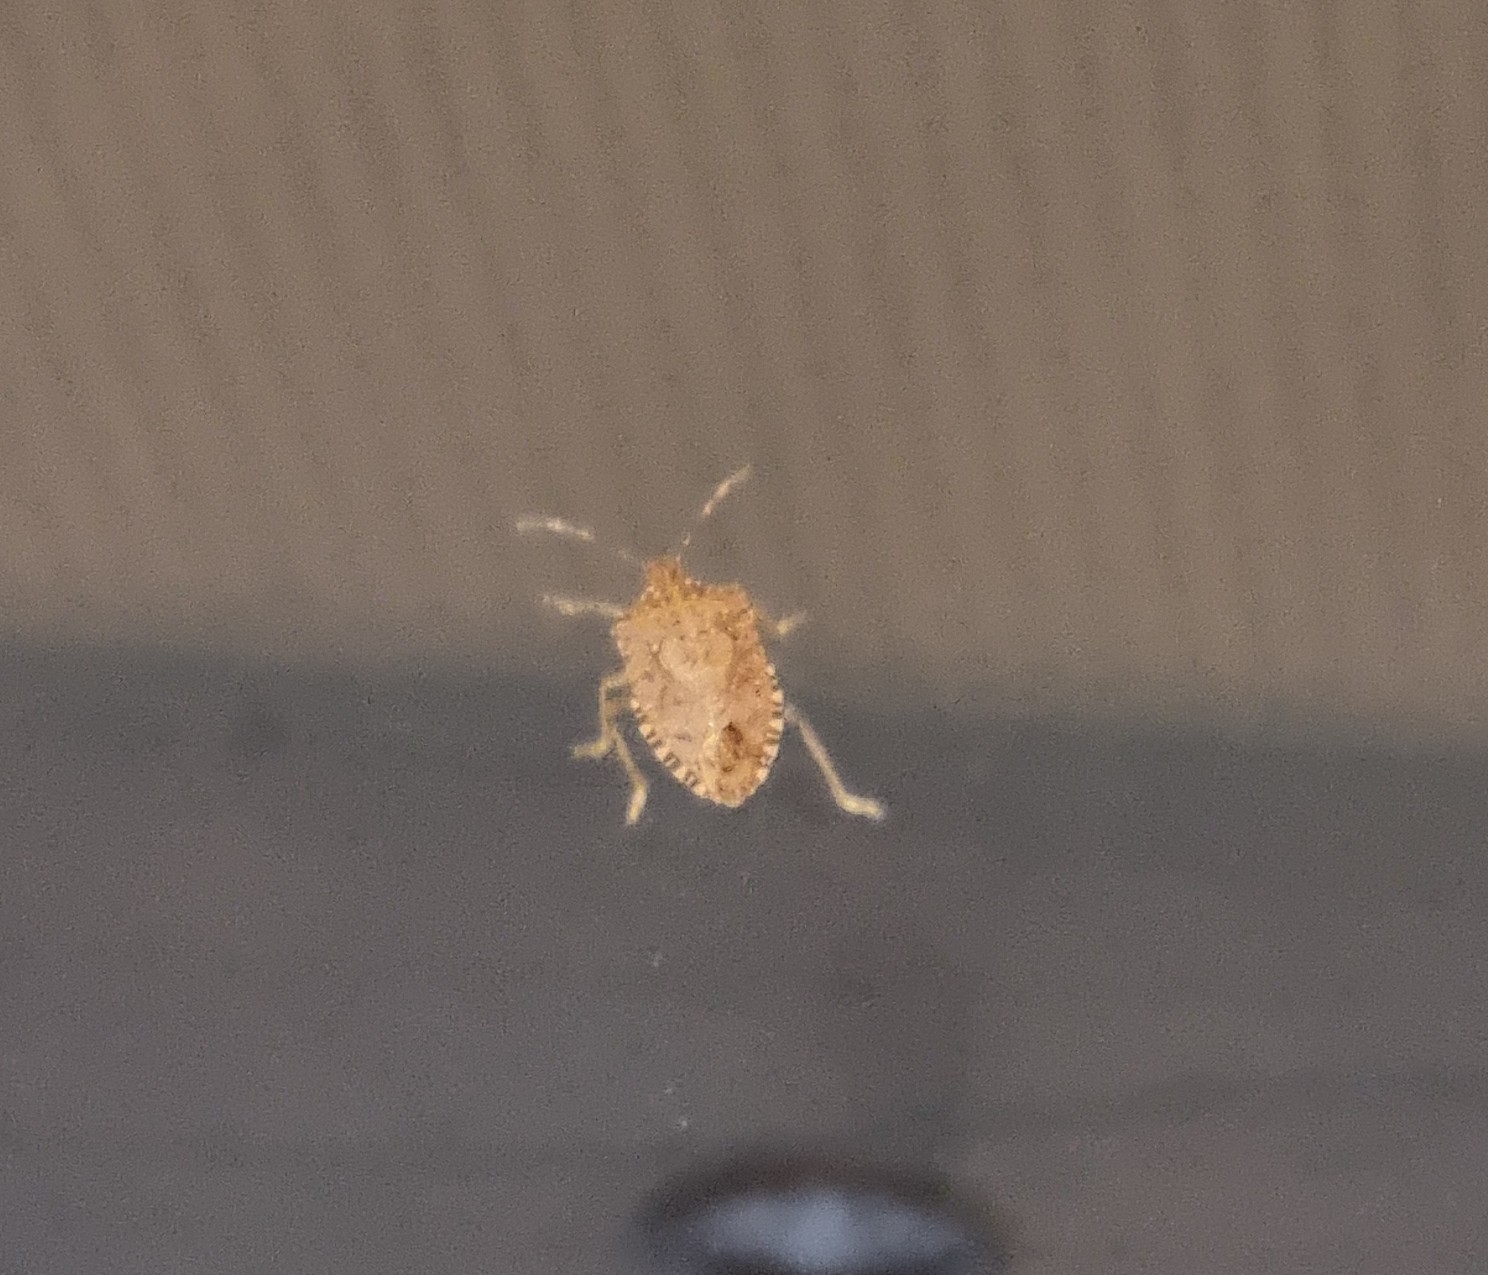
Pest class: stink_bug